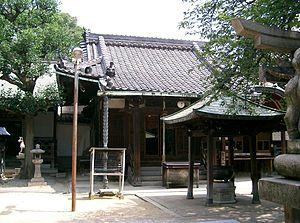
Le Shōen-ji est un temple bouddhiste situé dans l'arrondissement Abeno-ku d'Osaka, au Japon. Il a été fondé en 939.